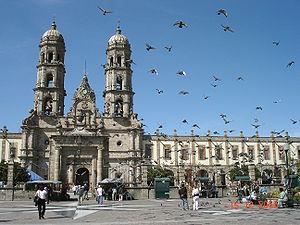
Zapopan est une municipalité de l'État de Jalisco au Mexique, jouxtant celle de Guadalajara. Sa population est de plus d'un million d'habitants. La ville est connue pour sa basilique et son centre ancien. De nombreux projets urbains sont en cours dans cette municipalité. Elle comporte également plusieurs universités.